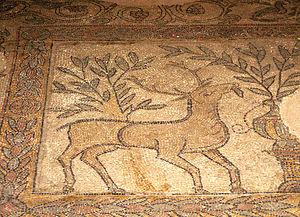
Mosaïque gallo-romaine au Musée de la Ville de Sens, Yonne, Bourgogne, France.
Sens est une commune française, chef-lieu d'arrondissement, située à 100 km au sud-est de Paris, dans le département de l'Yonne, en région Bourgogne-Franche-Comté.
L'Yonne est un département français. Il est traversé, du sud vers le nord, par la rivière qui lui a donné son nom, l'Yonne, affluent de la Seine, qui la rejoint à Montereau-Fault-Yonne. L'Insee et La Poste lui attribuent le code 89.